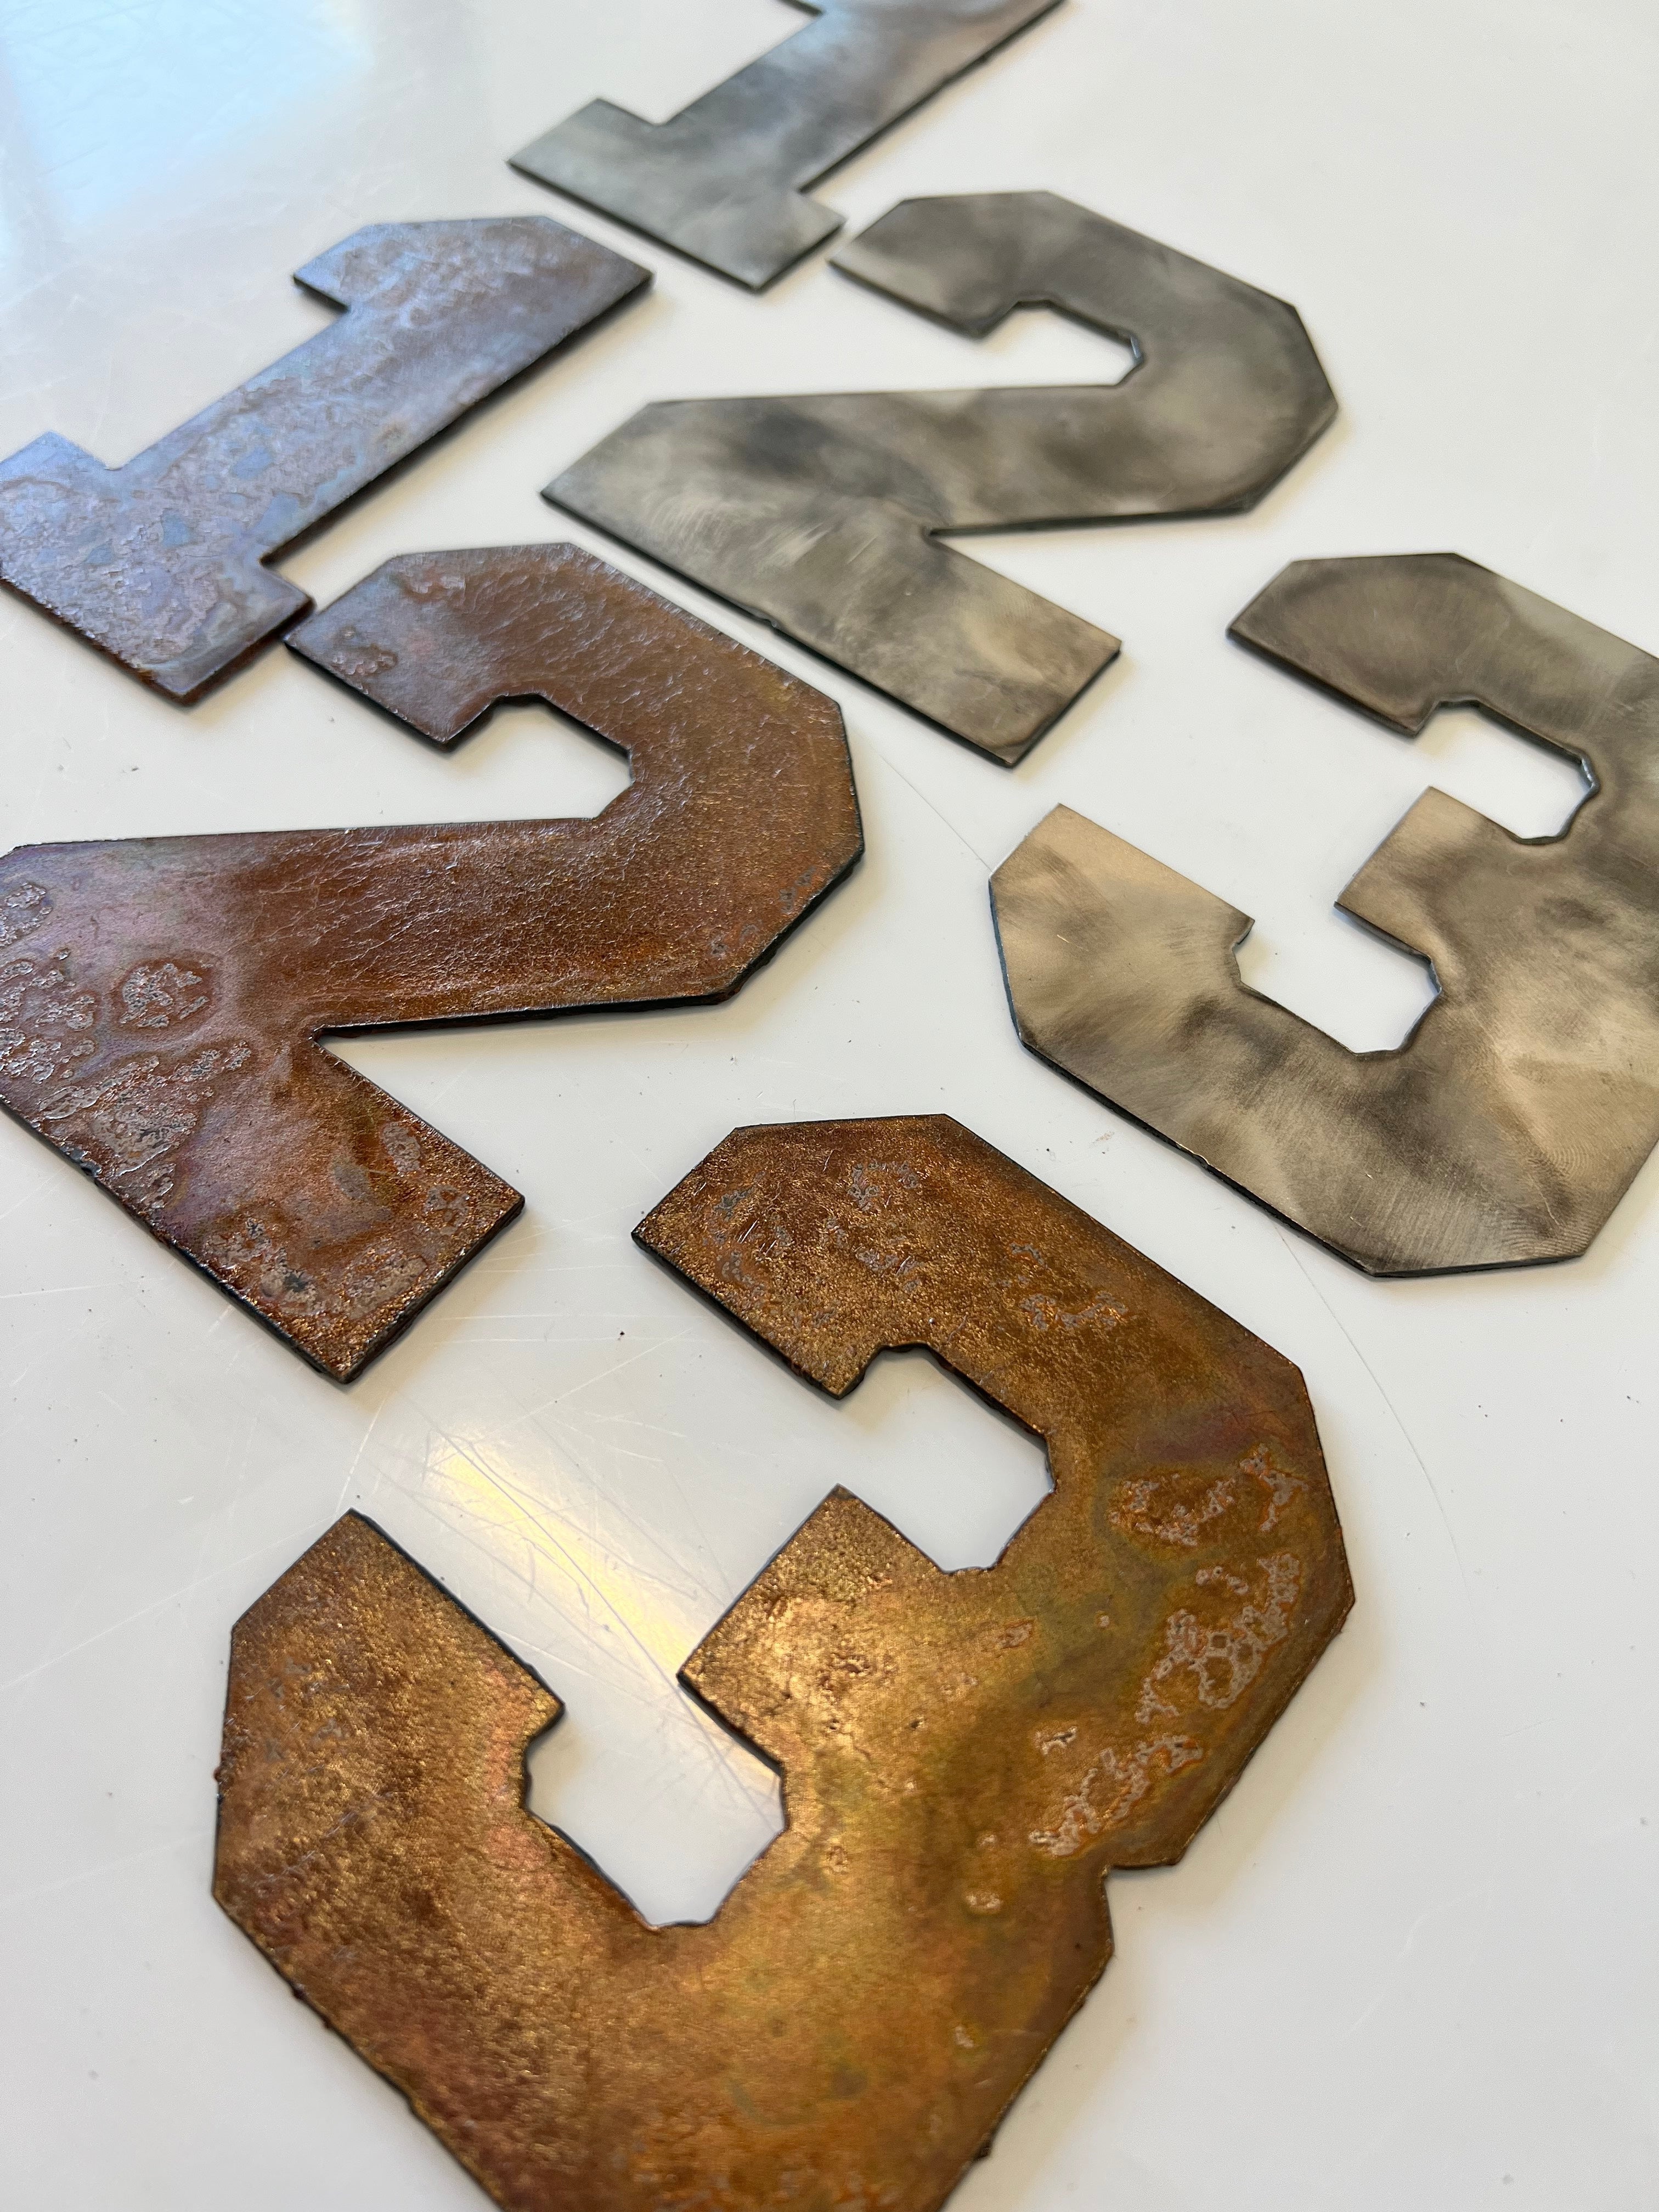
2 Inch Metal Clock Number Set - Rusty or Natural Steel
Our Clock sets are cut from quality 18 Gauge American steel, and are perfect for all of your clock projects. These Numbers are not flimsy at all, but rather quite rigid and easy to work with. Looking for Letters or different sizes or Fonts? We offer 1.5", 2", 3", 4", 5", 6" , 8" ,10", 12" sizes in Numbers and Roman Numerals. Pre Drilled Mounting Holes available on request Matching screws are also available. View our spec sheet Figure Widths , Mounting Hole Configurations and Screw Hole Count. Includes Numbers 1-12. Clock hands and motor not Included. Custom Orders are also available on request. Minimum order may apply. Please feel free to contact us for more information. Finish Descriptions: Rusty Finish: Aged to a nice rustic patina, these will work inside or out, and give a true rustic charm. For outdoor use, we recommend treating with a clearcoat or polyurethane to prevent rust from running over time when getting wet in the elements. Natural Steel: This is an untreated steel version, silver in color. Ideal for projects that will be painted, or leave them as is for a natural look. ***PLEASE NOTE: If you do not paint or treat with a paint or clearcoat, they will rust over time.
Brand: Weathered Finishes
Category: Home & Garden > Decor > Clock Parts > Clock Dials